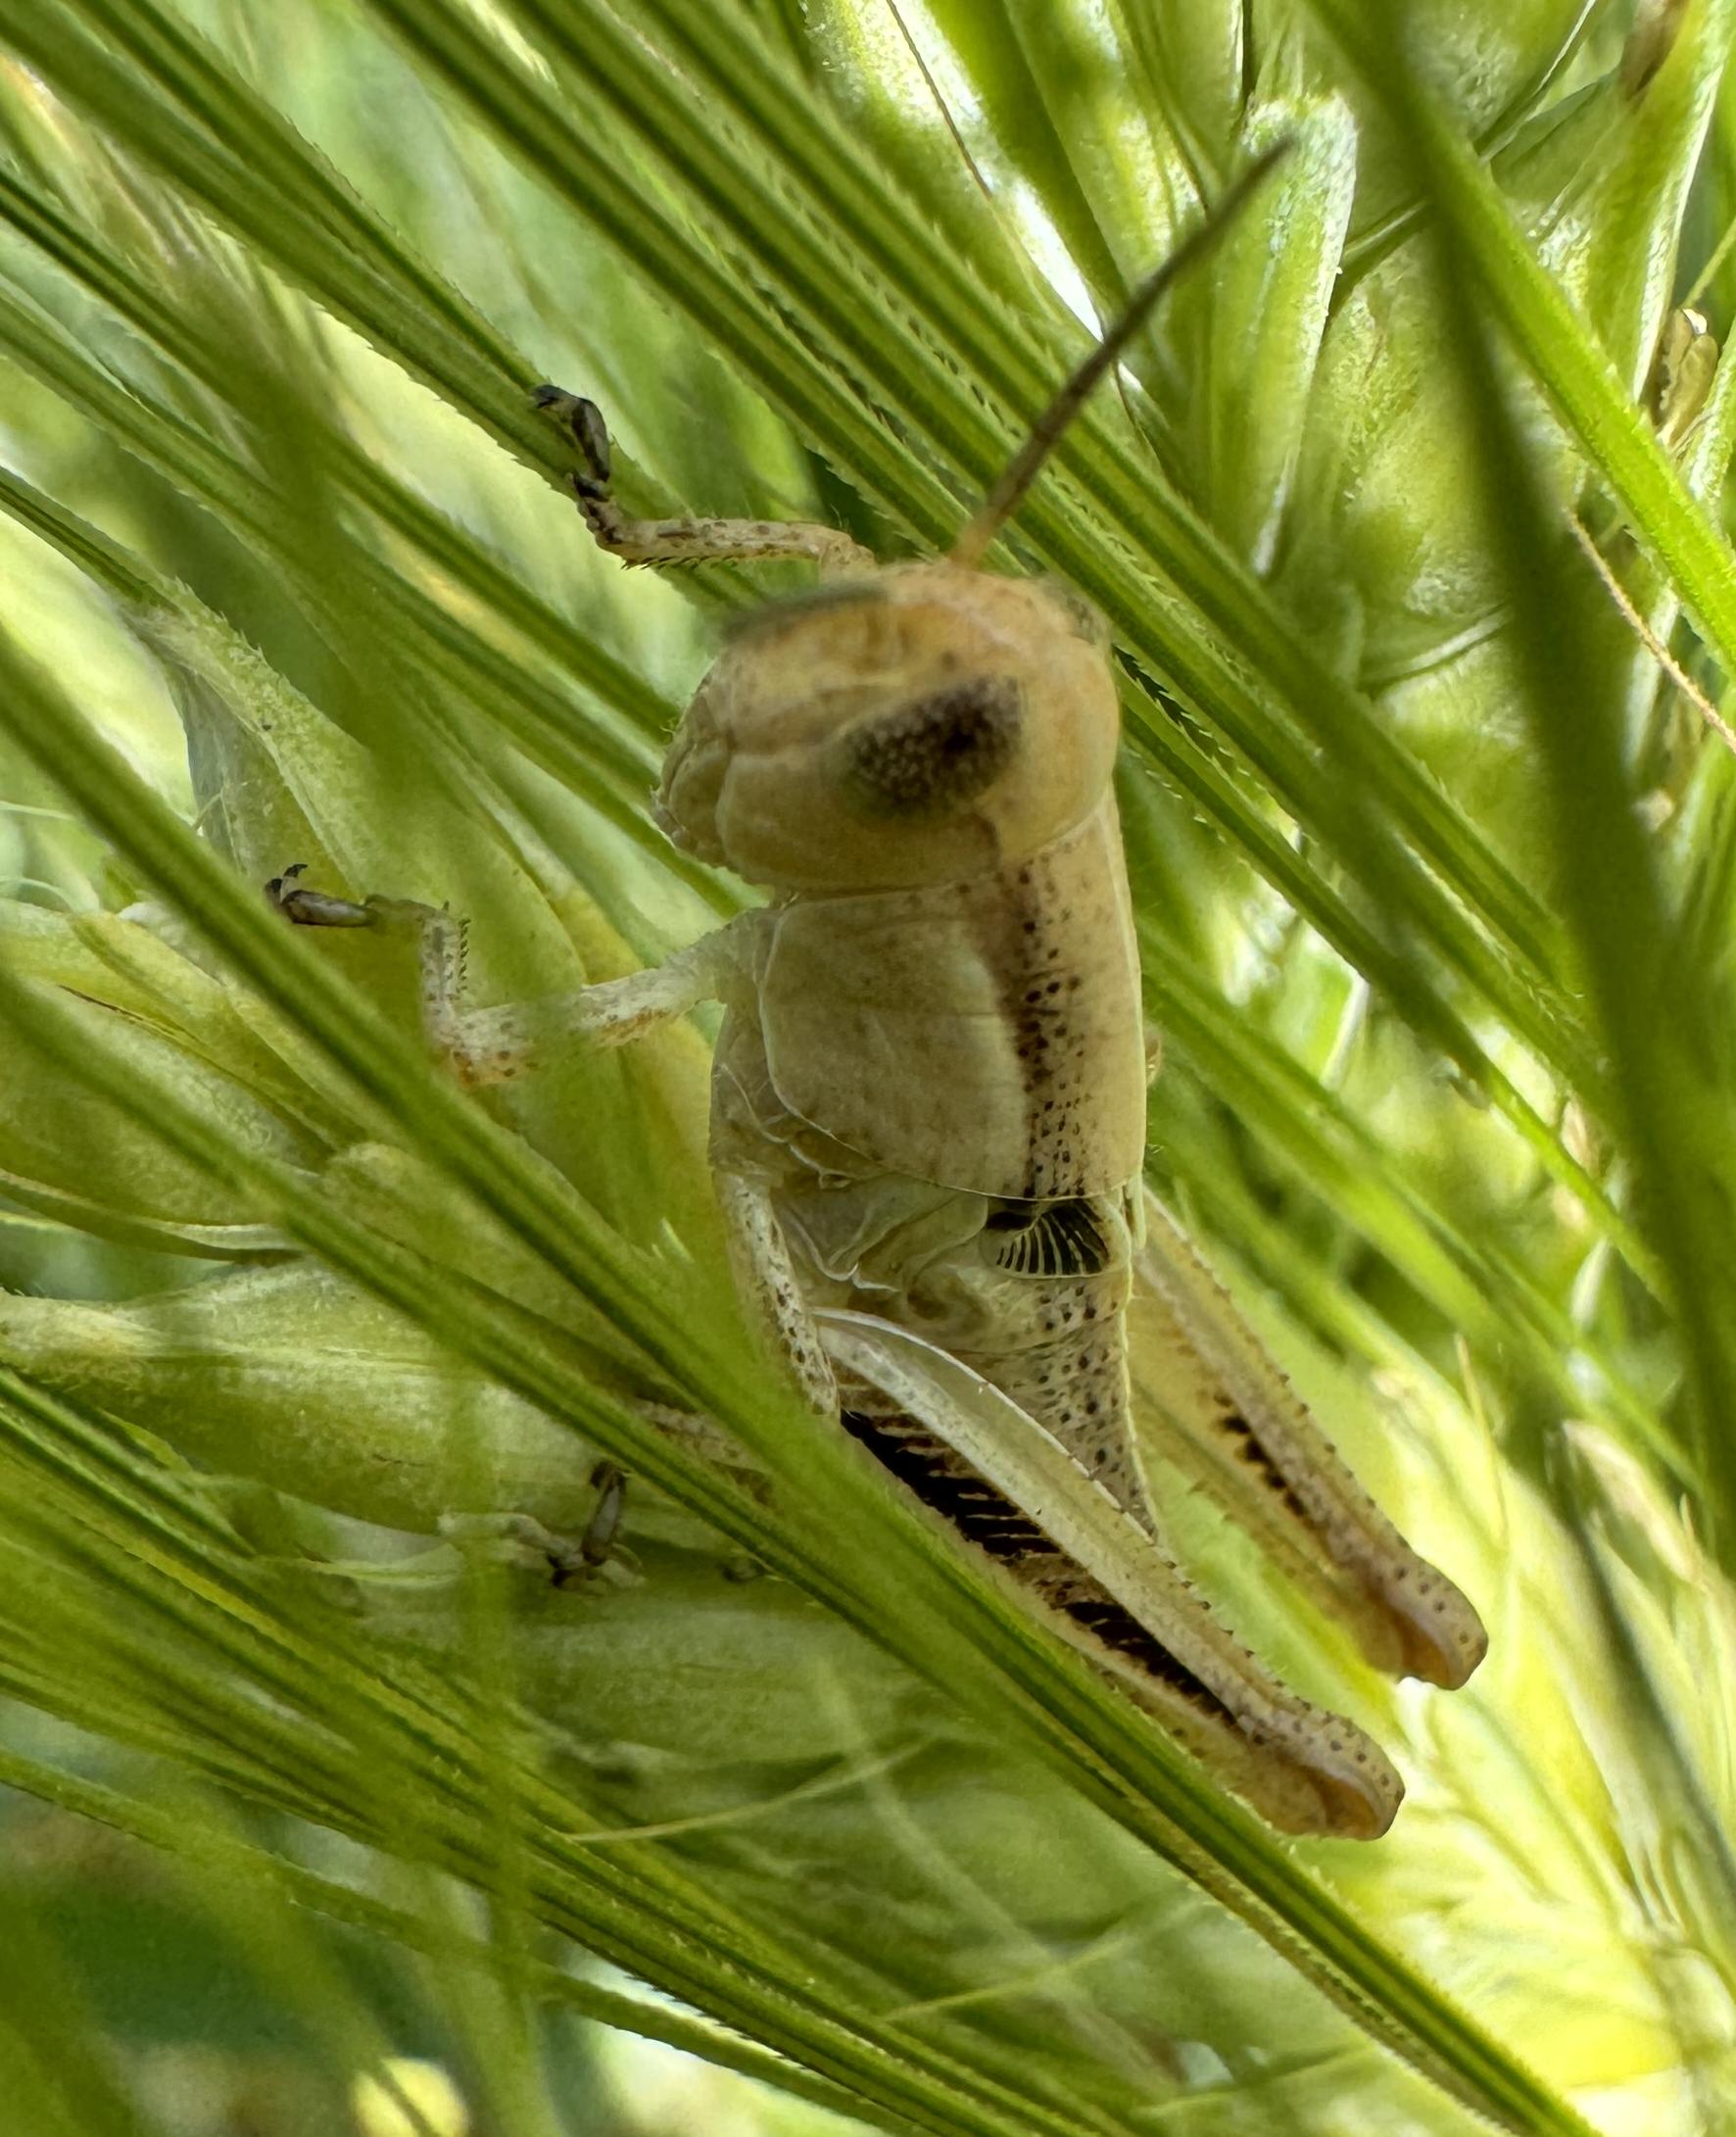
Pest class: occasional_pest